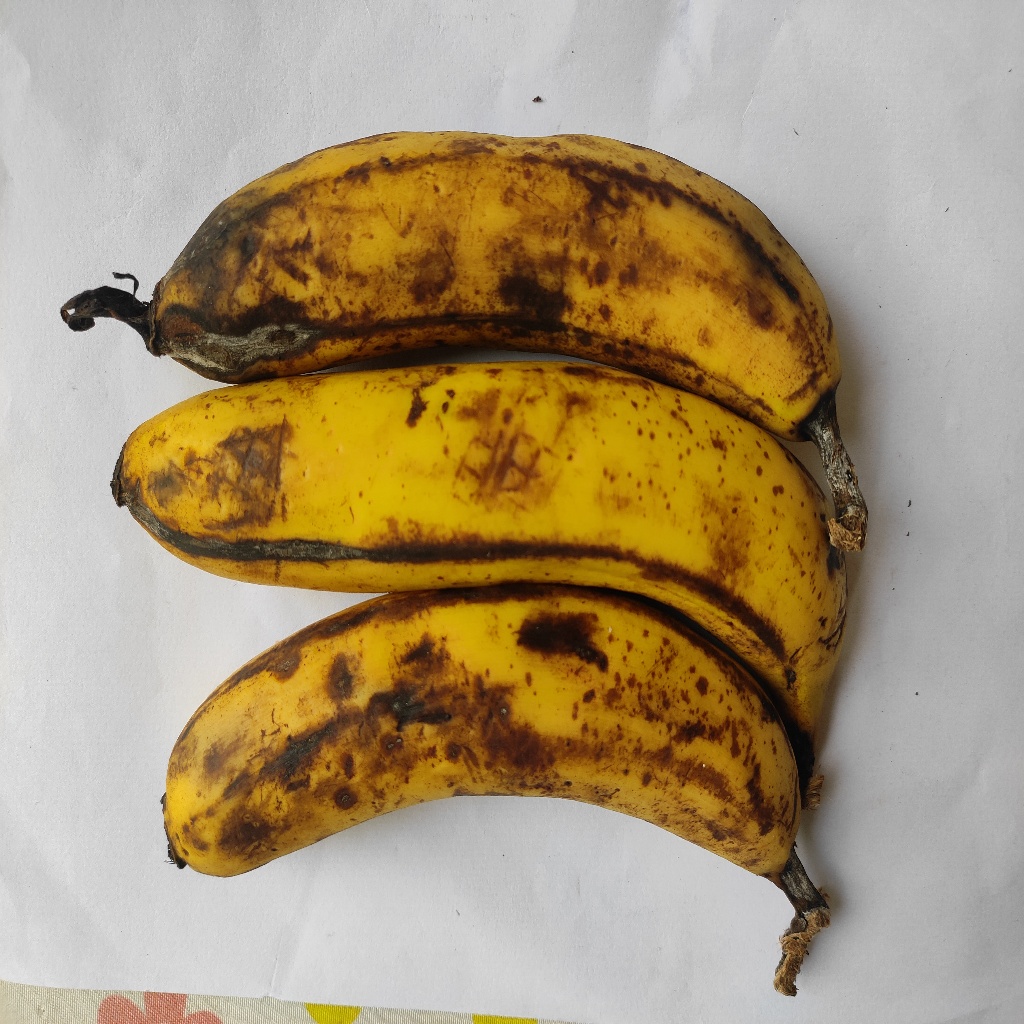
Crop: banana
Quality class: Class_B